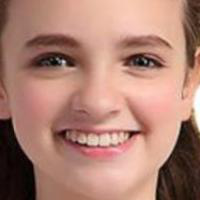
Age group: age 11-20